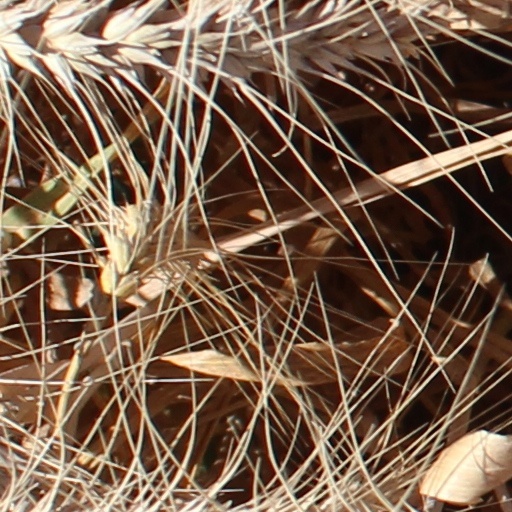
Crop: wheat